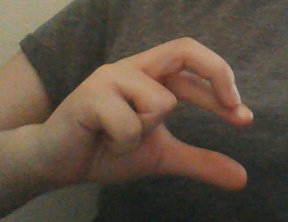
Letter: thal